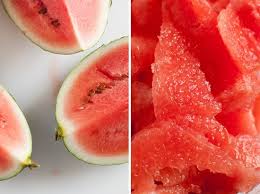
Label: Watermelon